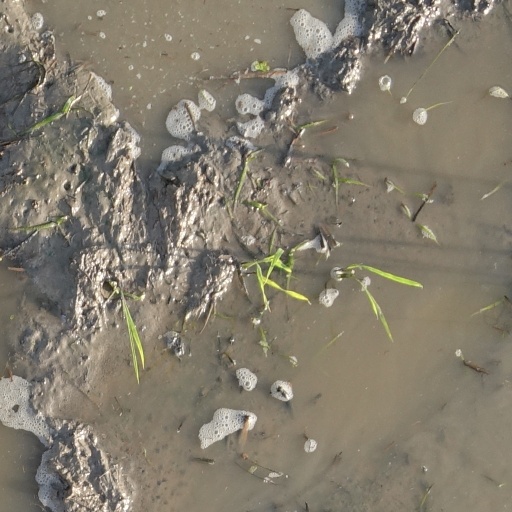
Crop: rice